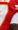
Number: 7